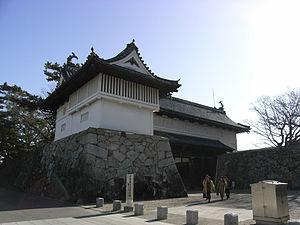
Saga est une ville, capitale de la préfecture de Saga, au Japon.
Les cent châteaux japonais remarquables est une liste dressée en 2006 par la Fondation des châteaux japonais sur des critères d'importance culturelle, historique et de signification régionale.